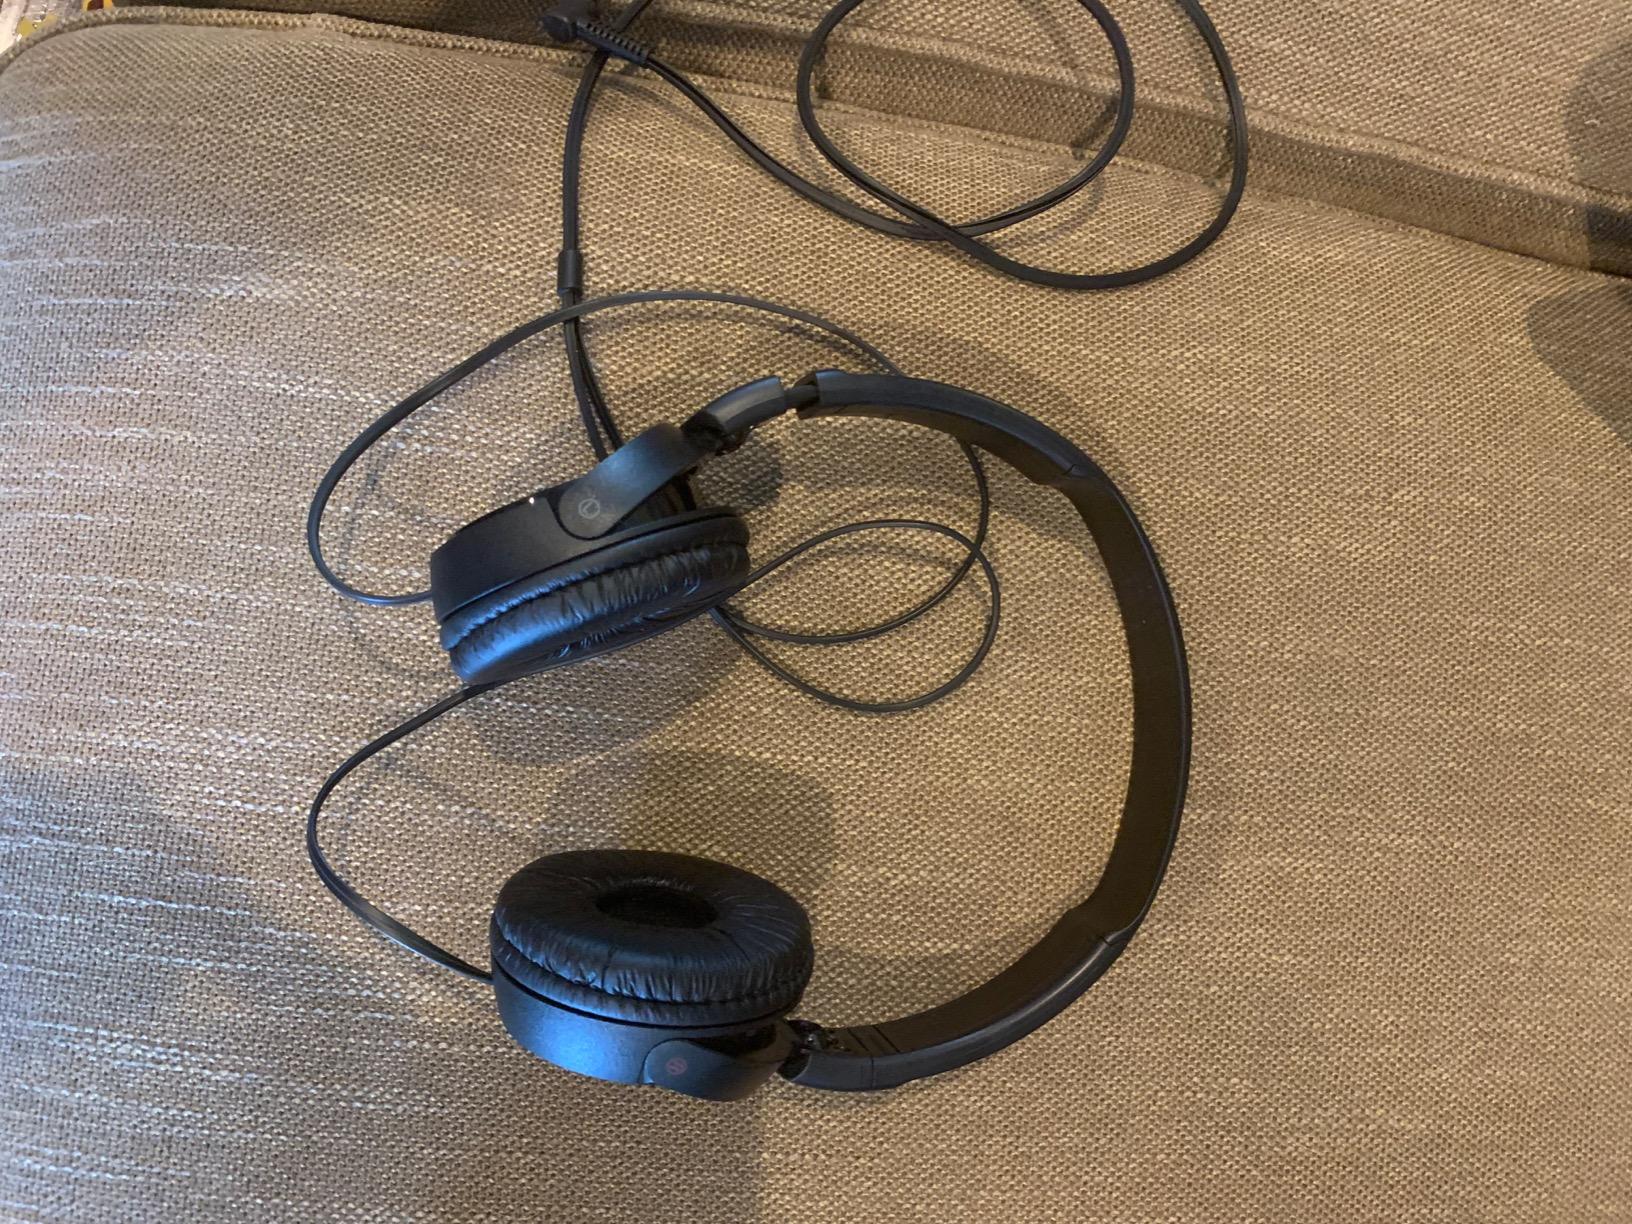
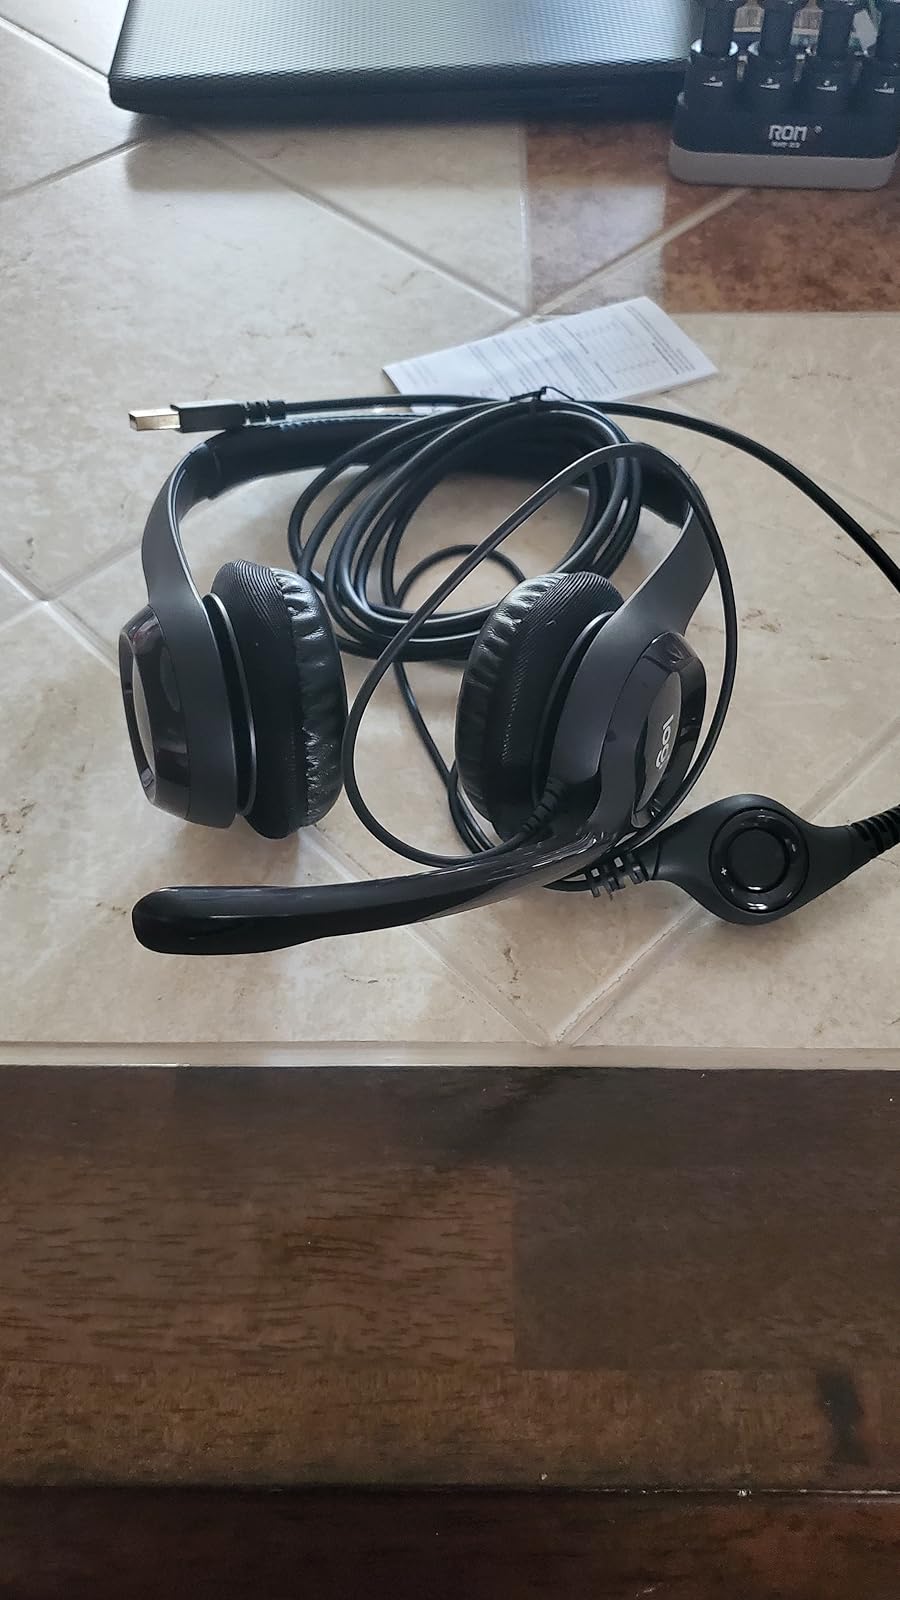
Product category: headphones
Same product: no